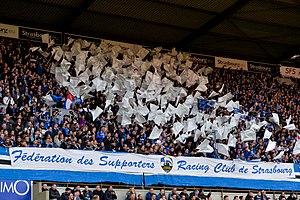
tifo et kop RCSA Racing Club de Strasbourg Alsace au stade de la Meinau. photo Franck KOBI / Haguenau port 06.81.38.09.98 FSRCS Fédaration des supporters du RCS
Les supporters du Racing Club de Strasbourg Alsace encouragent et soutiennent le club de football français du RC Strasbourg. Le Racing Club de Strasbourg est le seul club de football professionnel d'Alsace et compte plusieurs associations de supporters. Son titre de champion de France, ses victoires en coupe de France et en coupe de la Ligue ainsi que ses parcours européens lui confèrent une notoriété internationale. En Alsace, le RCS est pour beaucoup de supporters considéré comme une institution.